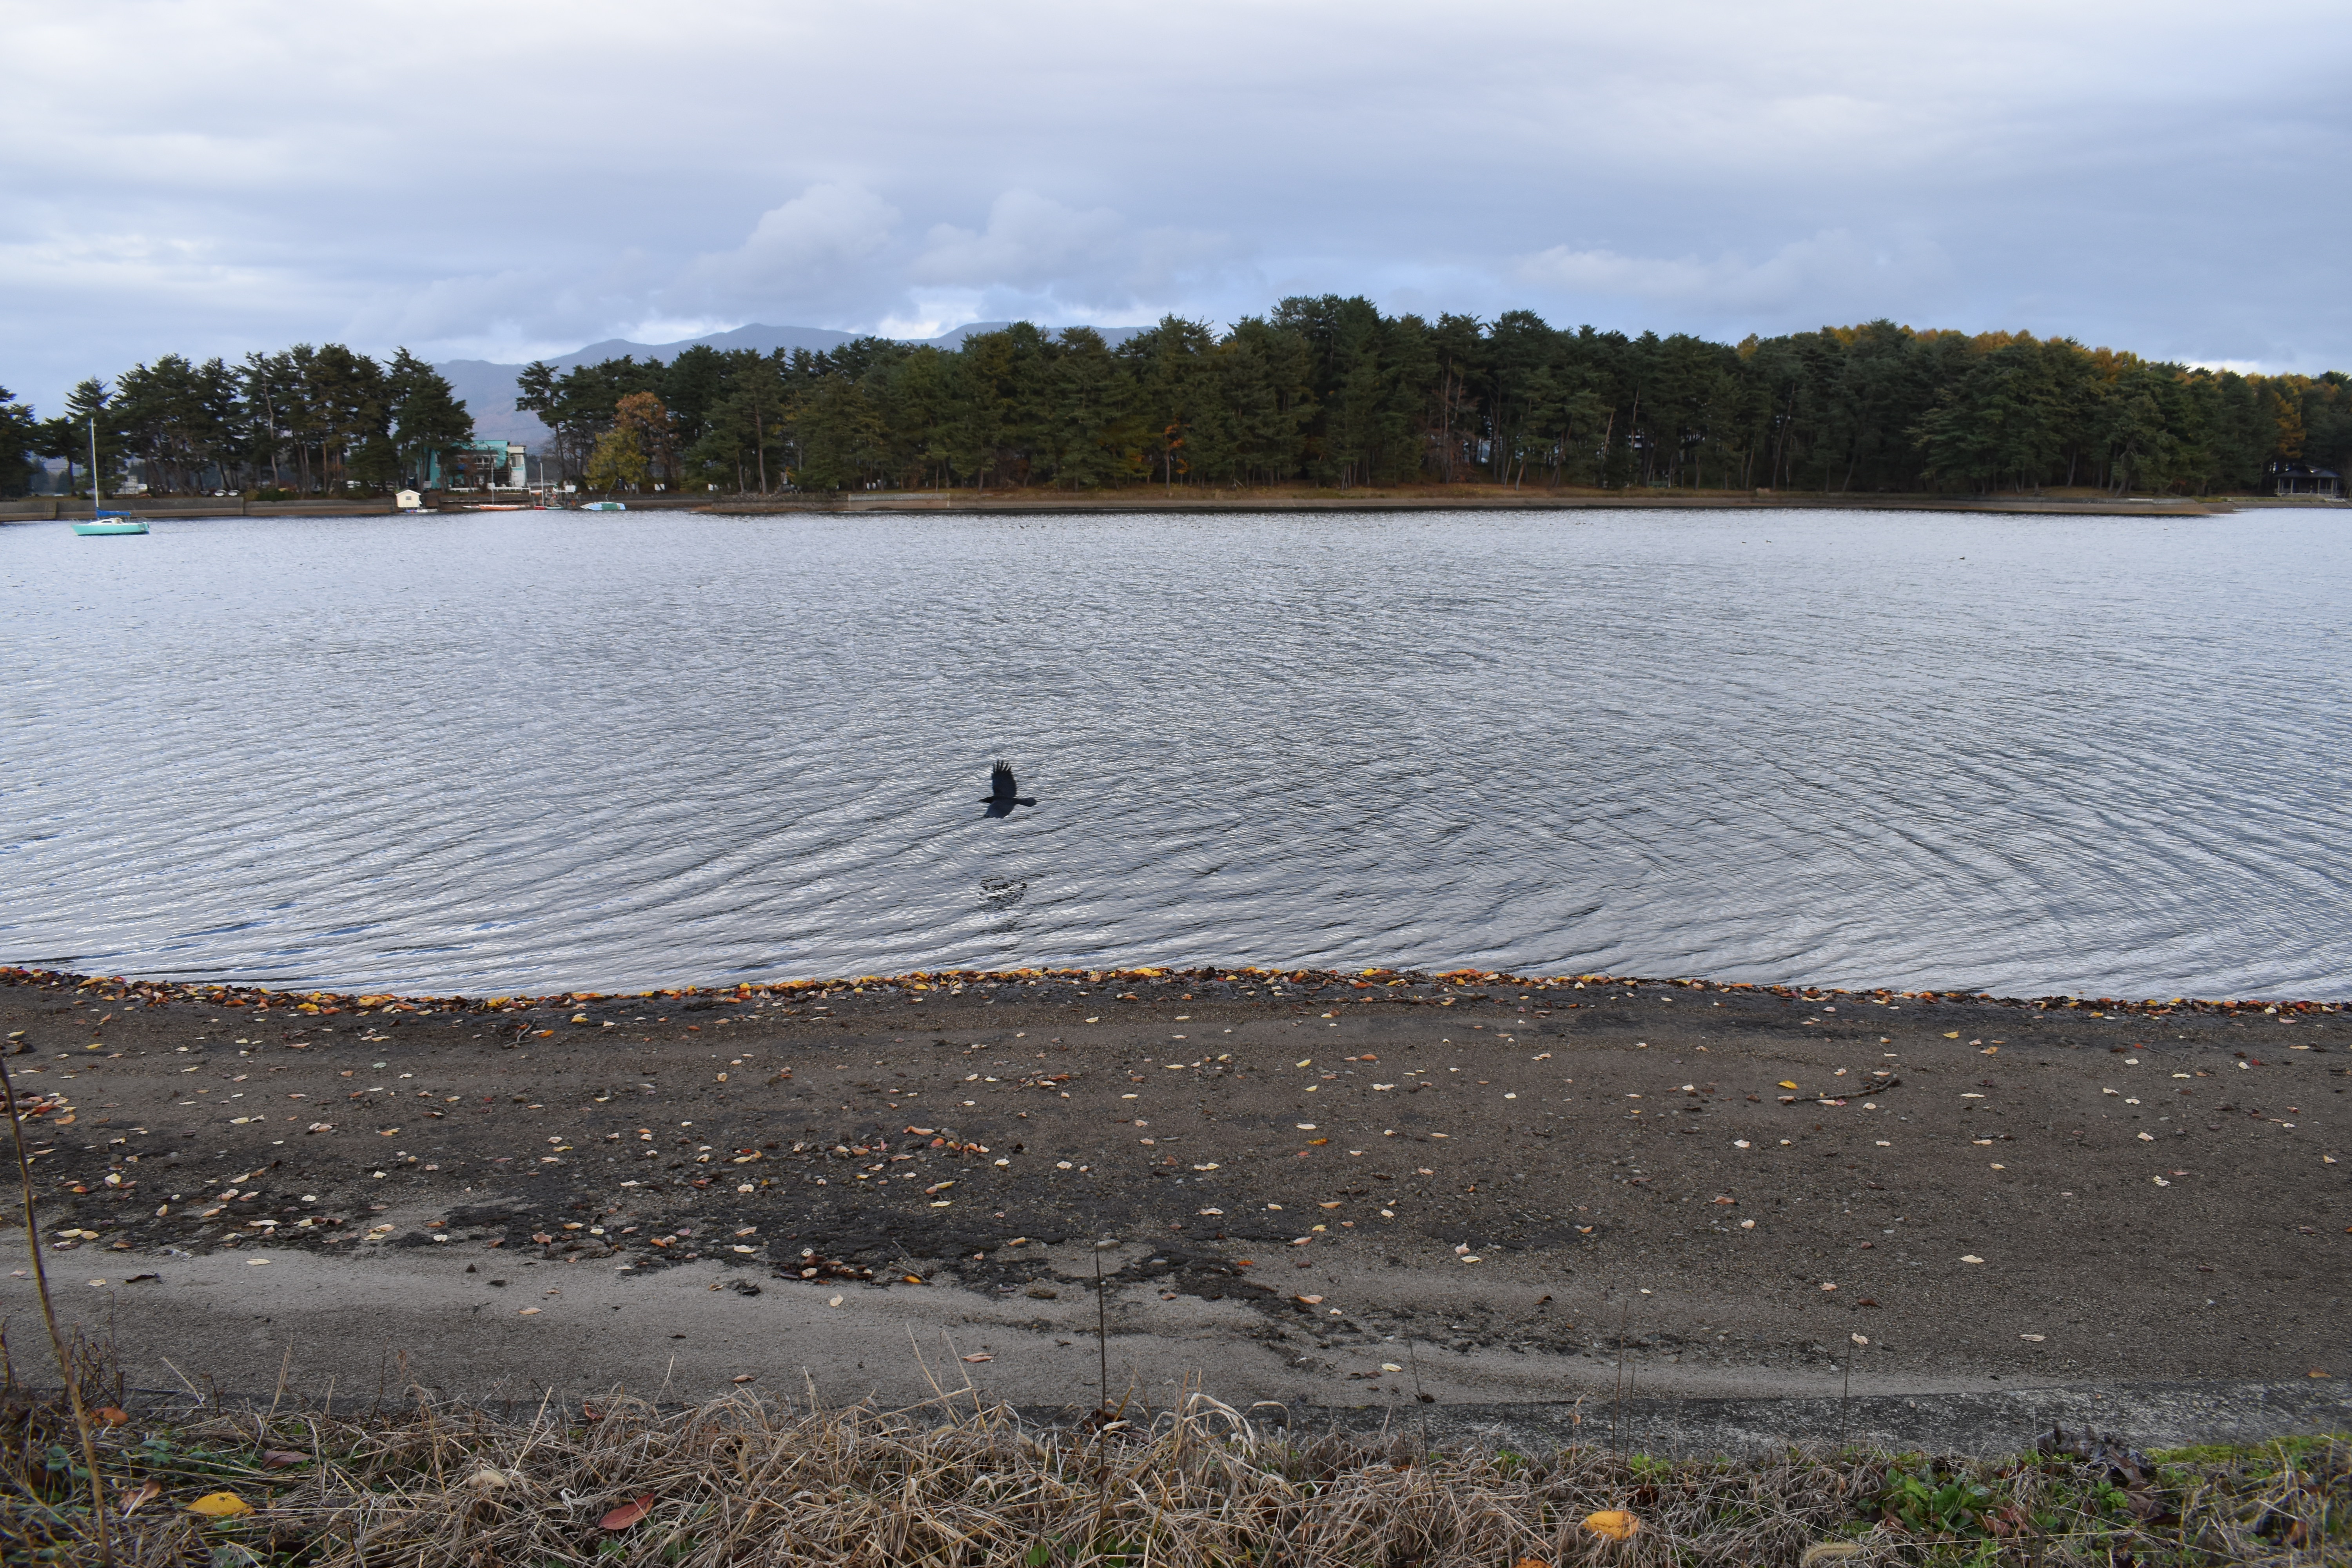
yamagata, japan, autumn, adventure, travel, trip, explore, discover, water, reservoir, lake, sky, water resources, natural landscape, loch, shore, tree, bank, river, pond, sea, cloud, bay, horizon, lacustrine plain, seabird, coast, ocean, inlet, vacation, lake district, water bird, channel